Chiikawa

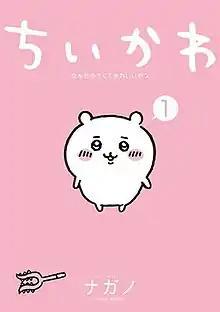
Cover of the first volume

, also known as , is a Japanese web manga series written and illustrated by Nagano. It follows the daily adventures of the titular protagonist, along with a series of animal-inspired characters.